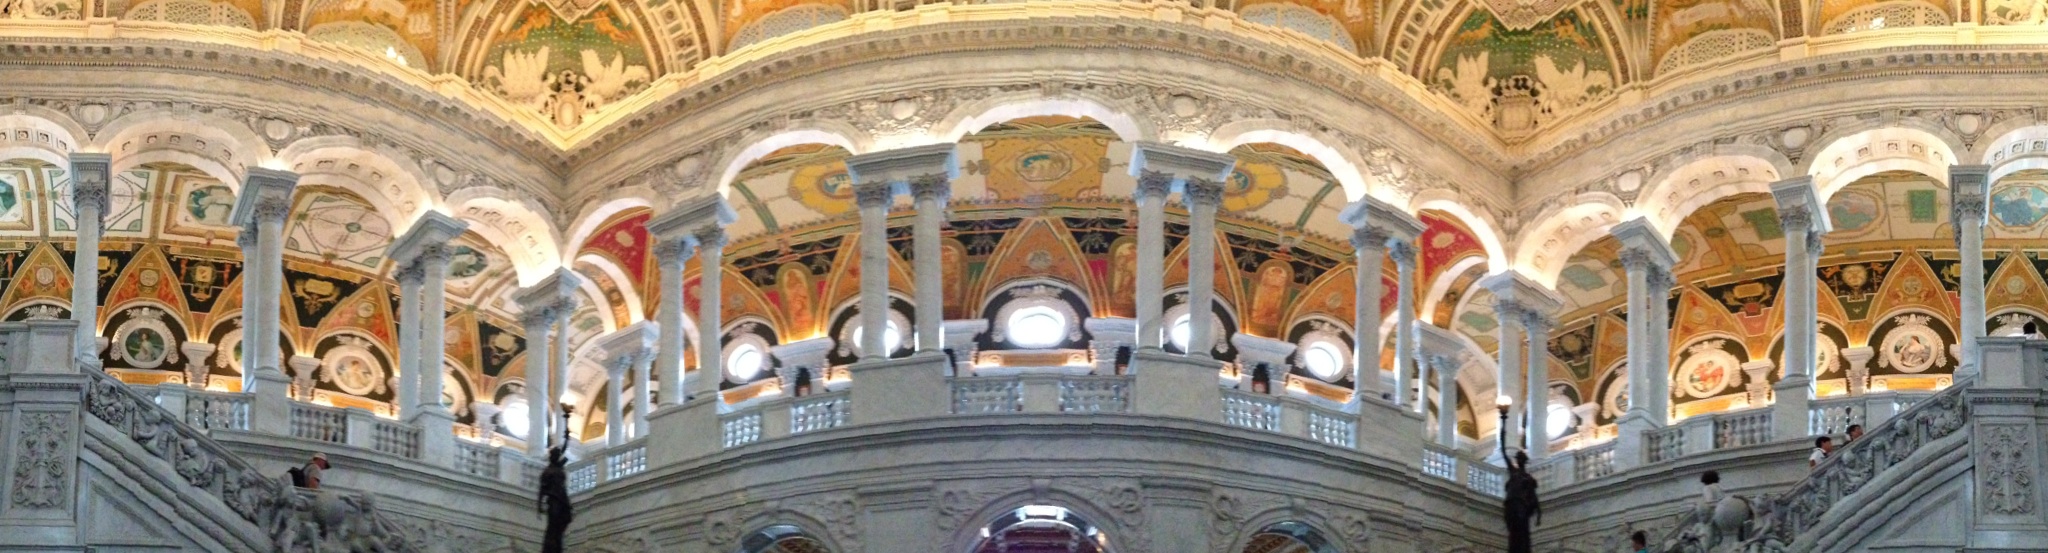
read, architecture, interior, building, panorama, travel, hall, usa, america, facade, church, cathedral, place of worship, washington, dc, baptistery, grand, great, library, columns, public, synagogue, government, basilica, capitol, congress, iphone5, gothic architecture, byzantine architecture